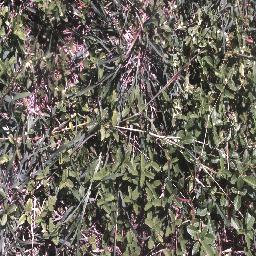
Label: negative